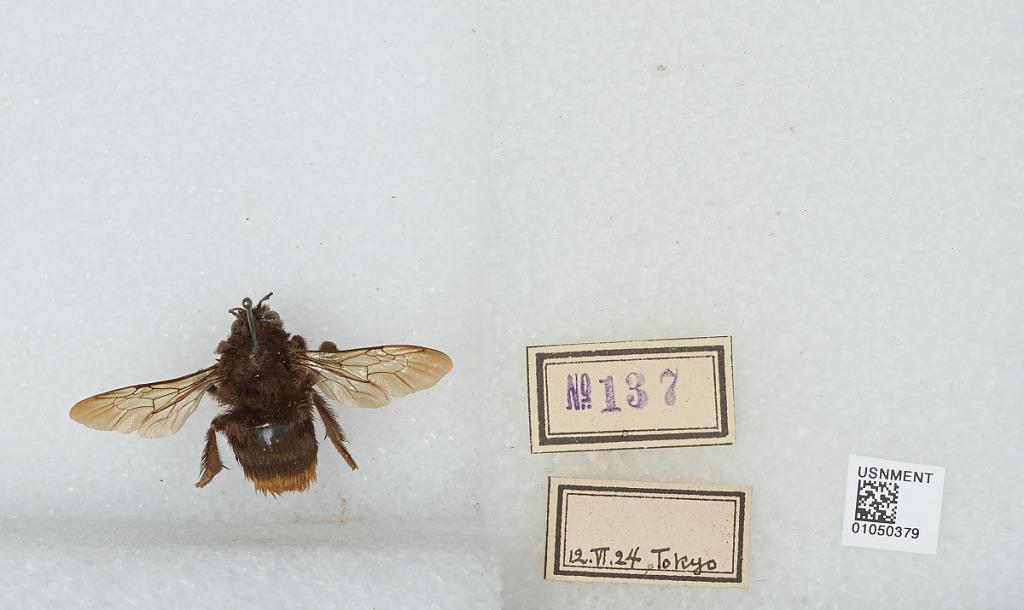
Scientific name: Bombus sp.
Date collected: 1924-6-12
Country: Japan
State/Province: Tokyo
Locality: Tokyo